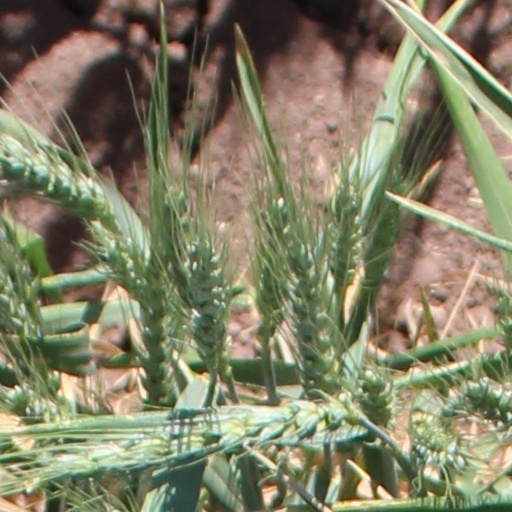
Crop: wheat